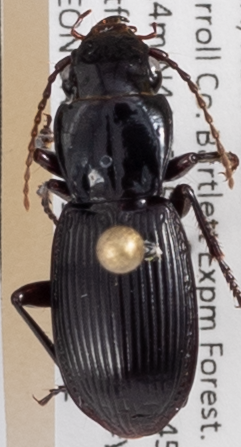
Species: Pterostichus rostratus
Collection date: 2022-06-22
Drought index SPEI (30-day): -1.058
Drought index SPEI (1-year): -0.362
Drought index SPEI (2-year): -1.13